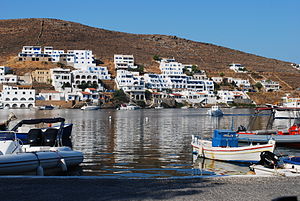
Kythnos
Kythnos
Kythnos er en lille gold ø i det græske øhav Kykladerne.